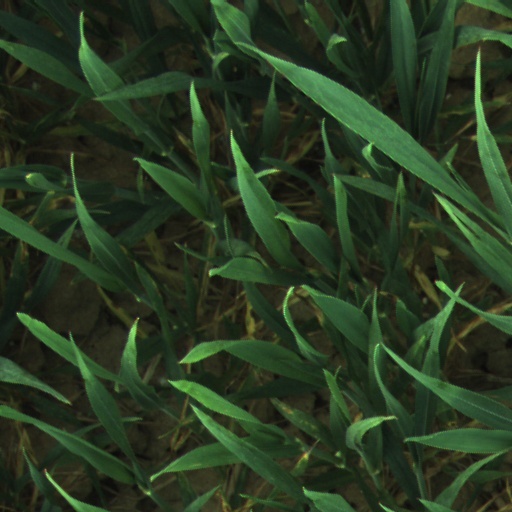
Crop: wheat